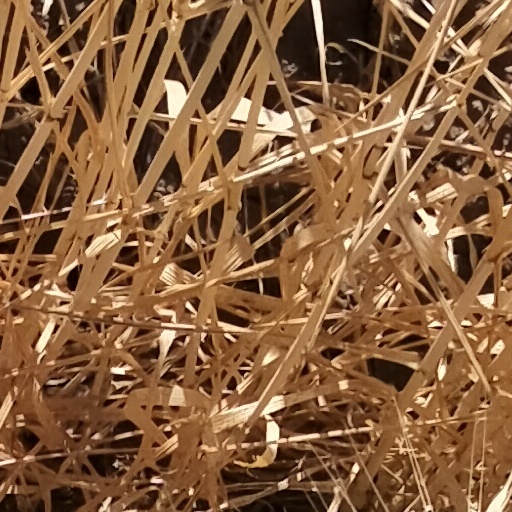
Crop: wheat